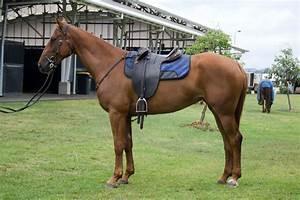
horse